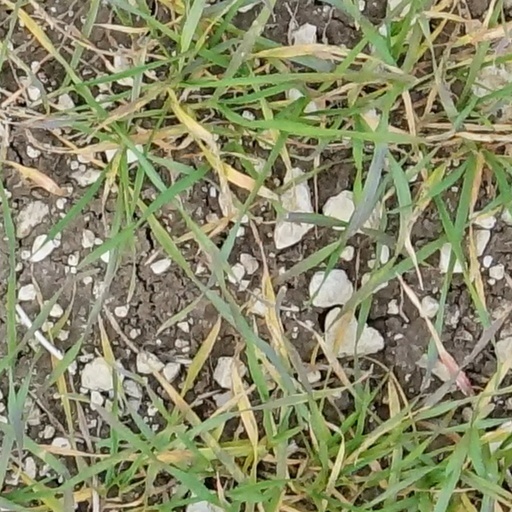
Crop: wheat